Myall Park Botanic Garden

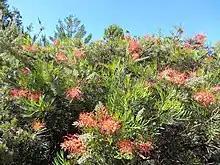
Grevillea 'Robyn Gordon'

A range of methods were used at Myall Park to provide successful raising and growing conditions, including the preparation of special growing beds, and experiments with soil structure and composition. The influence of Gordon's father was evident in the layout of the garden, through the practice of planting in clumps rather than lines. The garden was organised into divisions and Gordon methodically planted as much of a genus as was available together in the garden. Beyond aesthetic and environmental benefits, this planting method was also a way of encouraging natural hybridisation. The genus "Grevillea" had been a focus during plant collecting trips and in 1963 a new "Grevillea" hybrid appeared in the garden. Displaying the low growing characteristics of the "Grevillea bipinnatifida", together with the vibrant flame coloured flowers of the "G. banksii", and the ability to flower throughout the year and attract birds, the hybrid featured highly desirable attributes for gardeners. Gordon named the hybrid "Grevillea" 'Robyn Gordon' after his eldest daughter (who died aged 16 from illness in 1969) and distributed it freely to nurseries in Brisbane and Sydney, without payment. Three other hybrids were also produced at Myall Park. The first two were named after the Gordon's other daughters, "Grevillea" 'Sandra Gordon' (also a popular garden plant) and "G." 'Merinda Gordon'. The third was discovered much later in the early 2000s and was named "Grevillea" 'Dorothy Gordon' after Dave Gordon's wife.